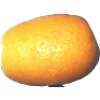
Label: Kumquats 1